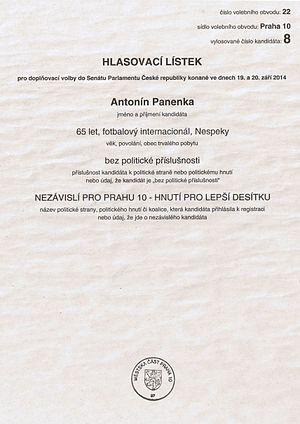
Antonín Panenka, né le 2 décembre 1948 à Prague, est un footballeur international tchécoslovaque.